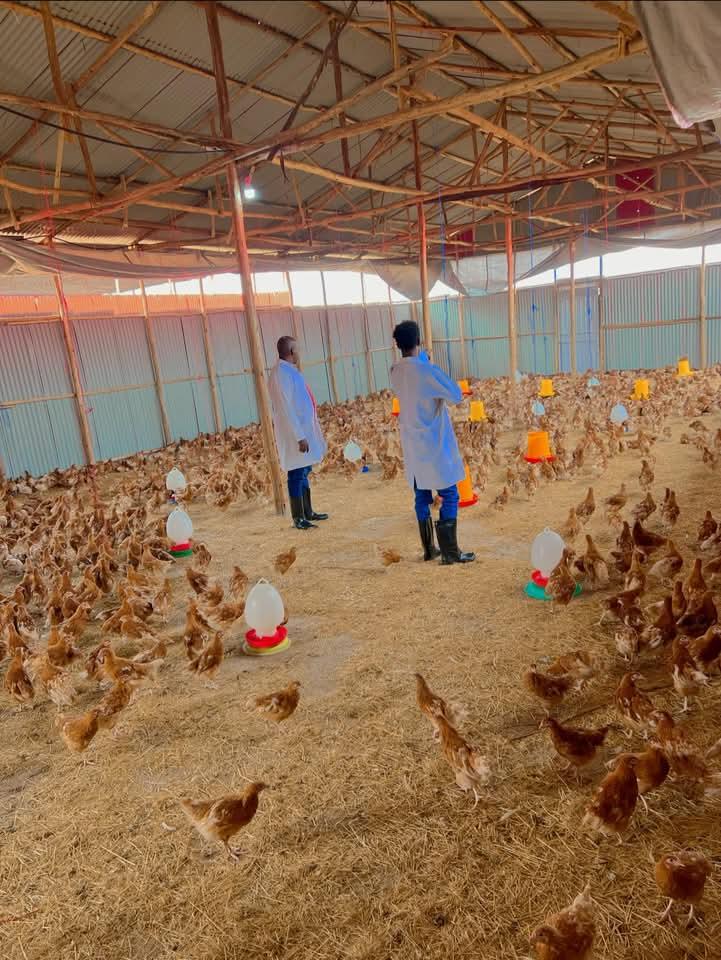
Wakulima wawili wakiwa katikati ya jengo kubwa lililozungushwa kwa uzio wa bati, likiwa na uwazi na taa zinazowaka na vyombo vya kulisha vyakula, na kuku wengi waliosimama katika eneo lililosakafiwa kwa nyasi zilizonyauka. Hii ni namna bora ya ufugaji wa kuku inayoleta tija na maendeleo katika uwekezaji katika mifugo ya kuku.